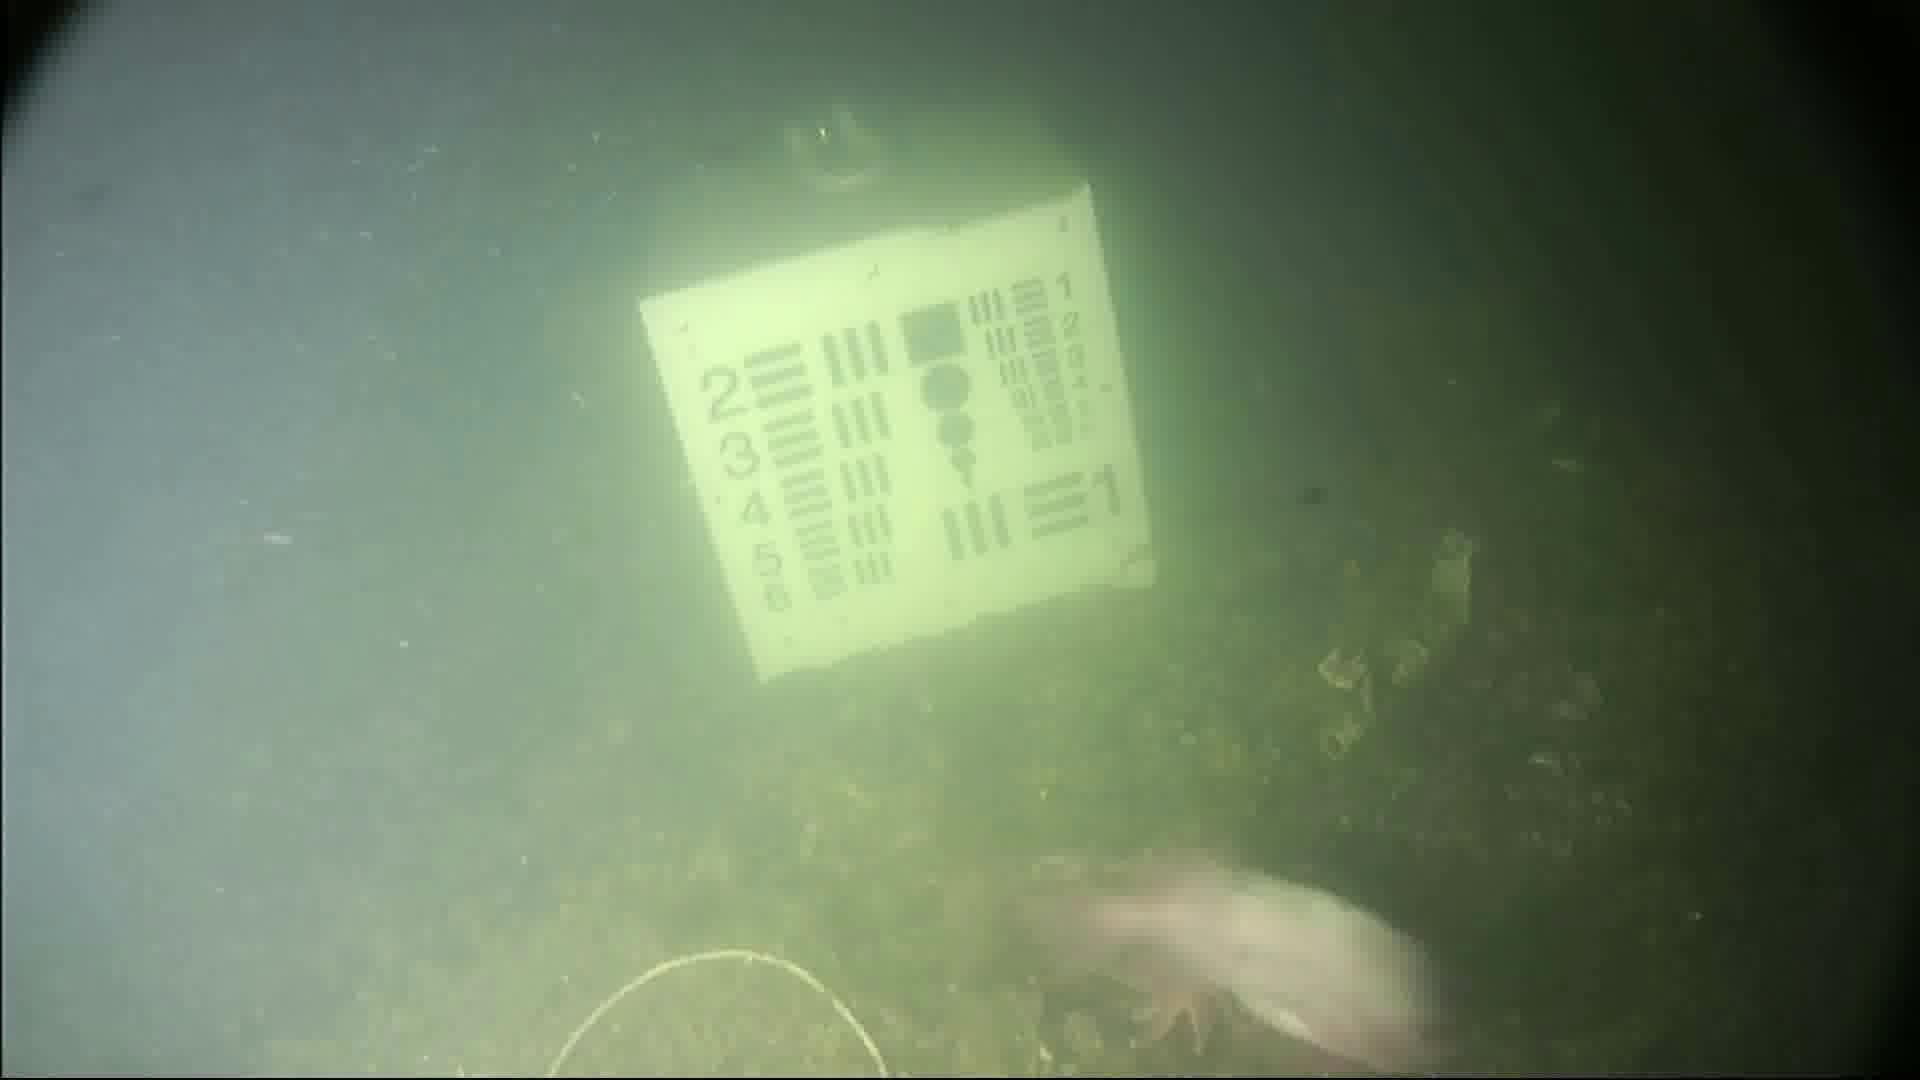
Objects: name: starfish
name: fish